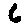
Label: 6